Castro of Zambujal

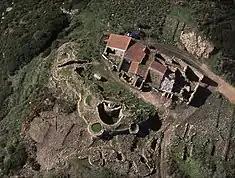
The Copper Age nucleus of the fortified site of Zambujal in October 1994

The site was first occupied in the Chalcolithic period, at the beginning of the 3rd millennium BC. Research from the last 30 years suggests that the region of the actual Portuguese Estremadura in Central Portugal was the region where the “Bell Beaker” phenomenon started, around the middle of the 3rd millennium BC, and from there spread to other European regions during the later Chalcolithic or early Bronze Age.